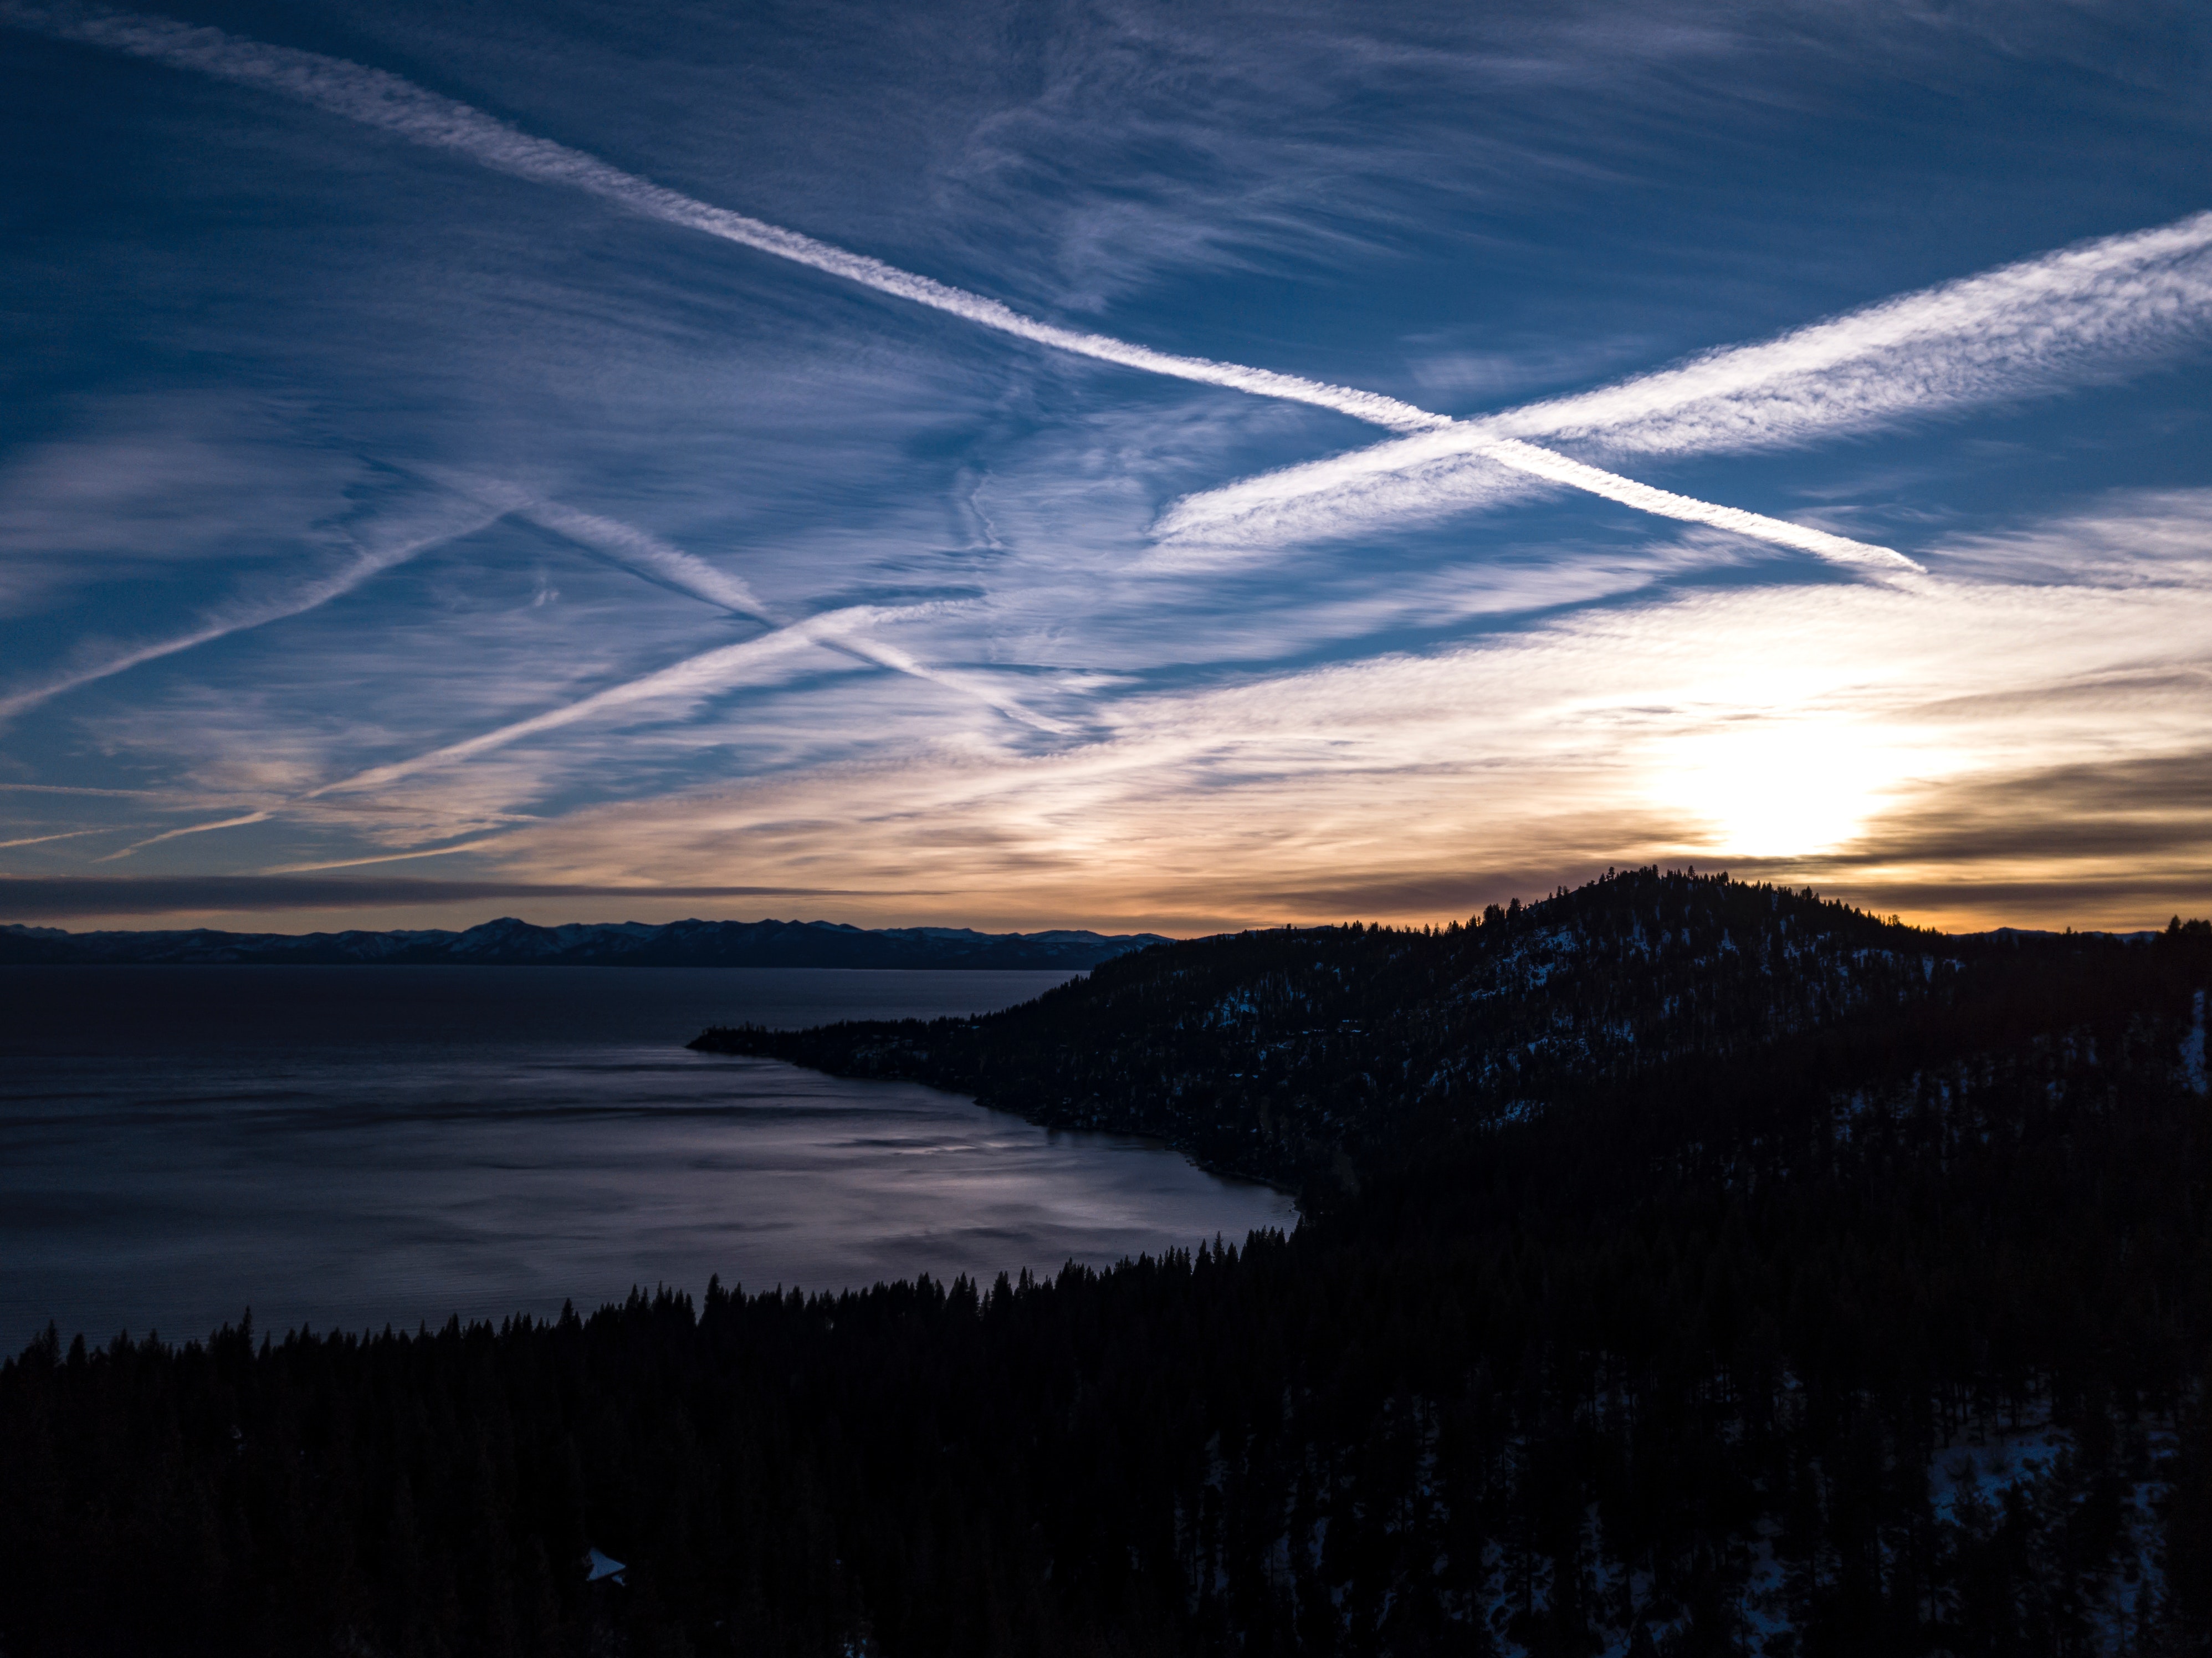
sky, cloud, nature, water, horizon, blue, evening, sunset, morning, dusk, atmospheric phenomenon, atmosphere, afterglow, reflection, wilderness, lake, loch, highland, sea, tree, ocean, sunrise, calm, sound, landscape, dawn, mountain, river, reservoir, night, sunlight, winter, meteorological phenomenon, darkness, coast, fell, hill, wave, inlet, bay